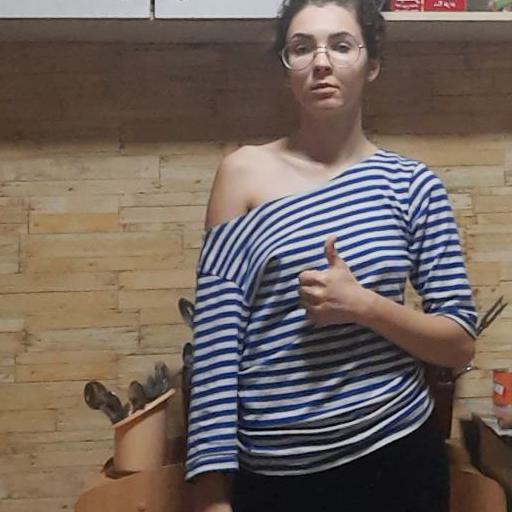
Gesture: like